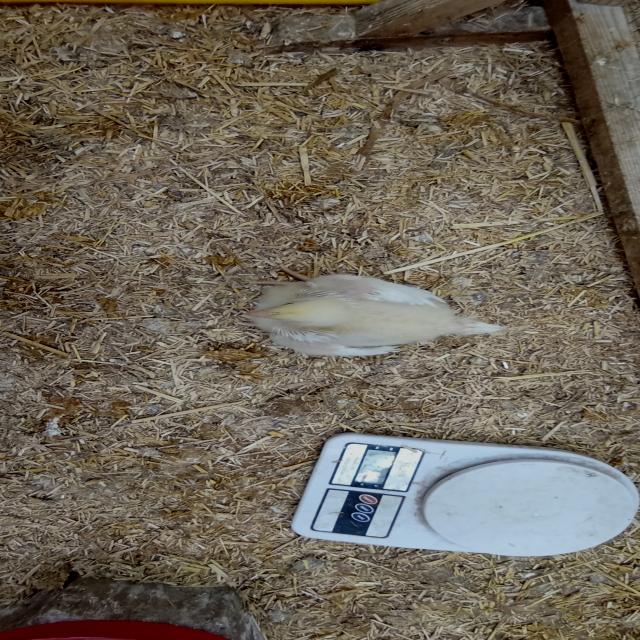
Weight: 413 g